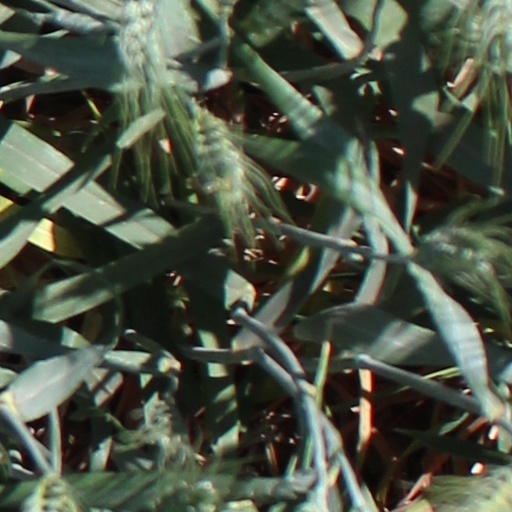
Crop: wheat